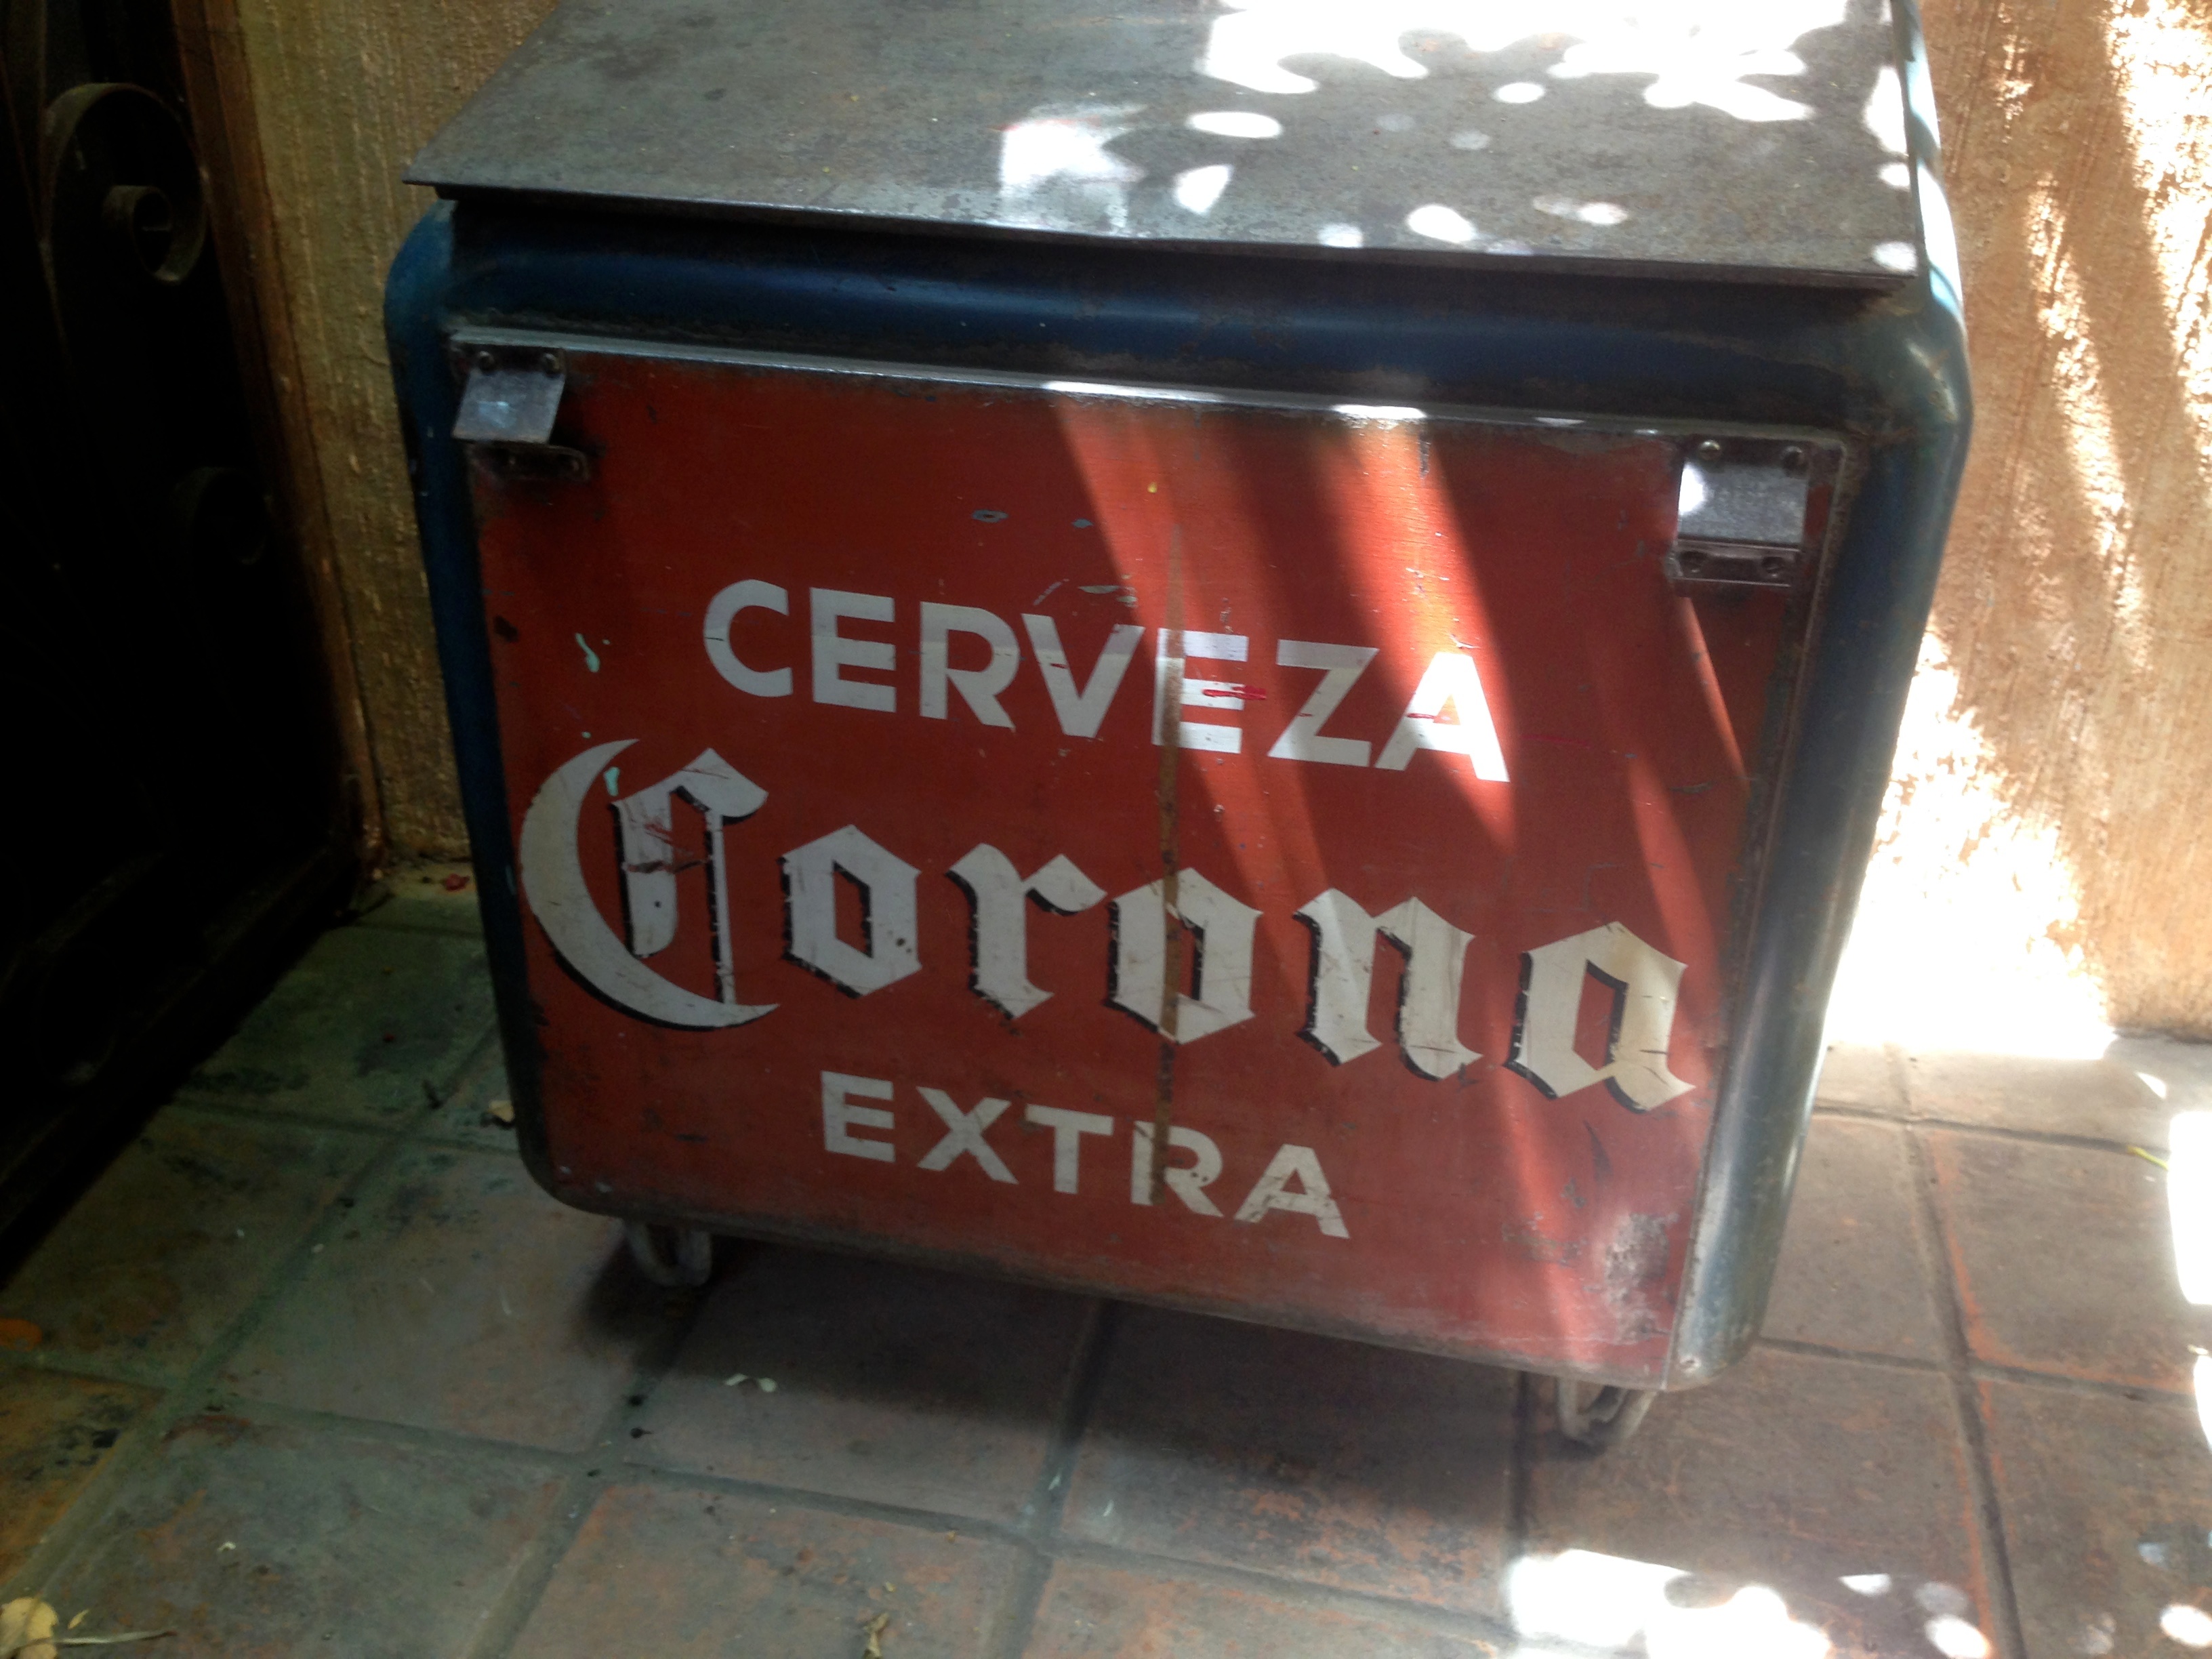
sign, signage, automotive exterior, vehicle registration plate